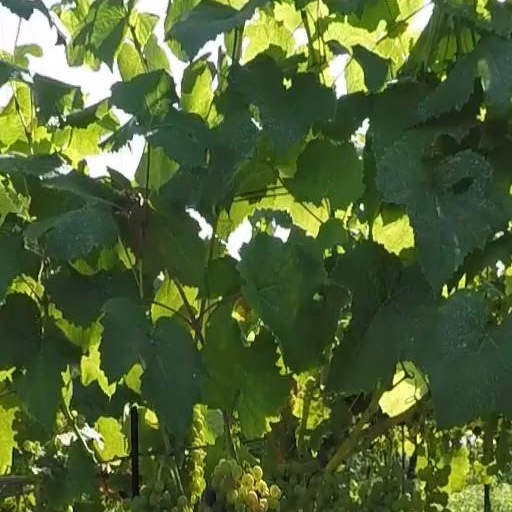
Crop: grape